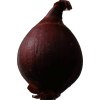
Label: red_onion